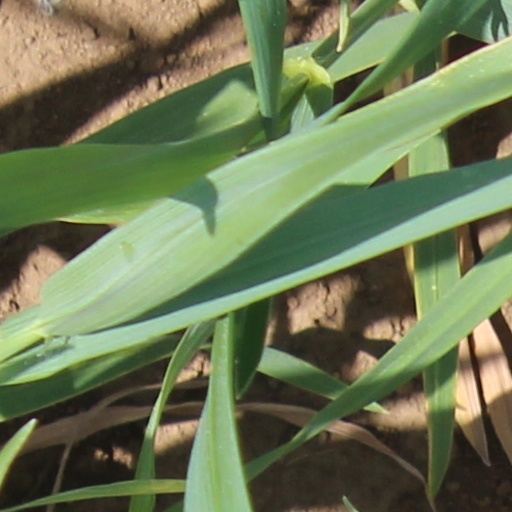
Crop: wheat